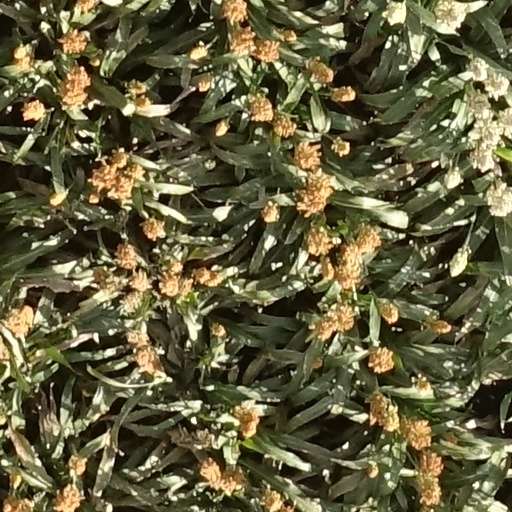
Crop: sorghum